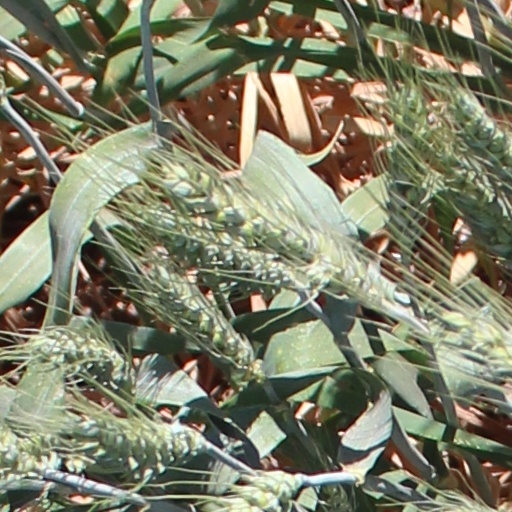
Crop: wheat